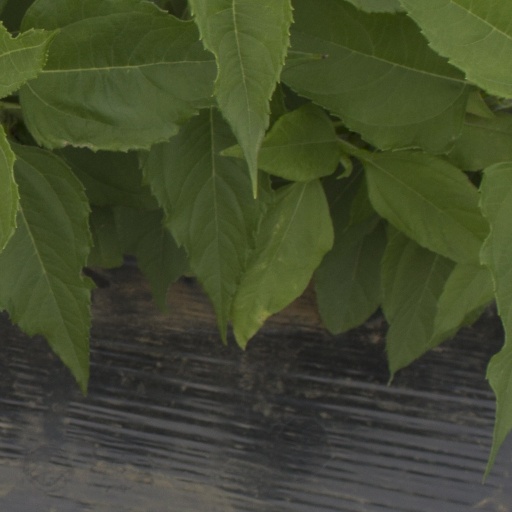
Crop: Jerusalem artichoke